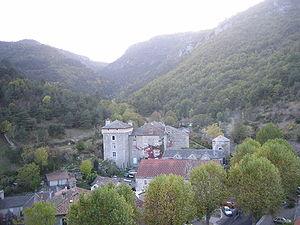
Peyreleau, en occitan Peiralèu, est une commune française située dans le département de l'Aveyron, en région Occitanie.
Le château de Triadou est un château situé à Peyreleau, dans le département de l'Aveyron, en France.